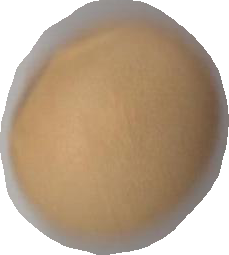
Variety: Dega